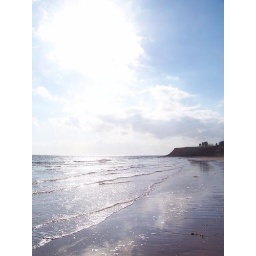
The sky was beautiful. This beach is called Jenkins Beach. It is in Little Pond.